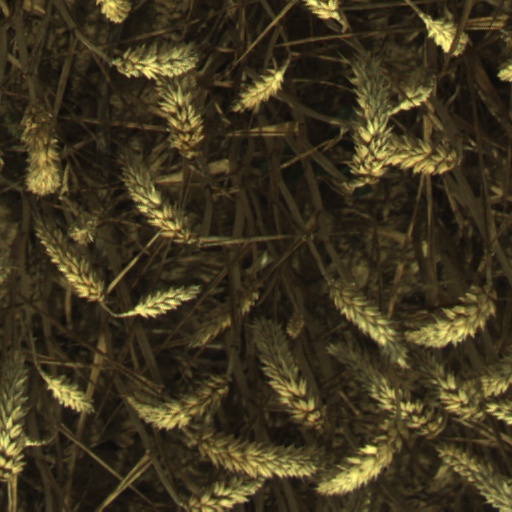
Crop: wheat